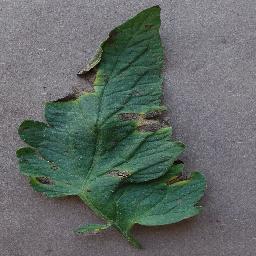
Label: Tomato___Early_blight